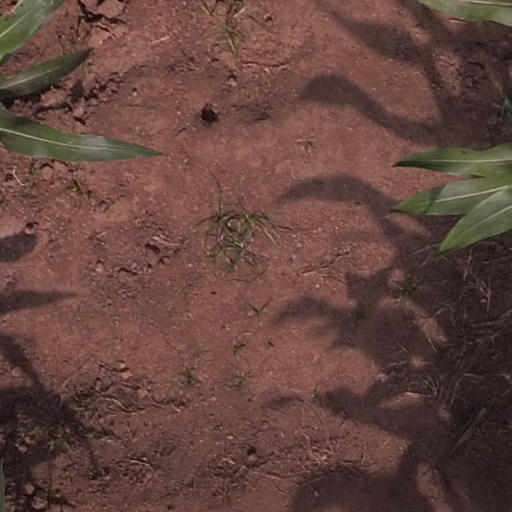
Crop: maize; corn